Rose Valley, Pennsylvania

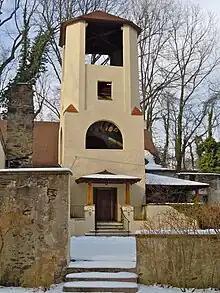
The Old Mill, renovated or rebuilt several times, now serves as town hall.

At least three mills operated in the area of Rose Valley. Little remains except a silted-in dam pond of what may have been the earliest mill, located on Vernon Run near the present Pool and Tennis Club. Near the Bishop White House, on Ridley Creek, the remains of a dam and millrace can be seen leading up to the "Old Mill", which is now used as the town hall. Benninghove's snuff mill was likely built here c. 1789. Between 1826 and 1850, it was run as a paper mill. It was reconstructed as a textile mill in 1861 and burned down in 1885. After 1900, William Lightfoot Price built a furniture mill or craft shop on the foundations and later it was used as a meeting hall. After extensive fire damage, it was reconstructed into today's town hall.